Paul Lebreton

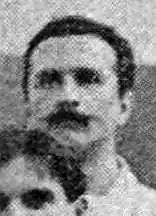
Paul Lebreton en 1902 (Tennis Club de Paris)

He also competed in the men's singles and doubles events at the 1900 Summer Olympics.